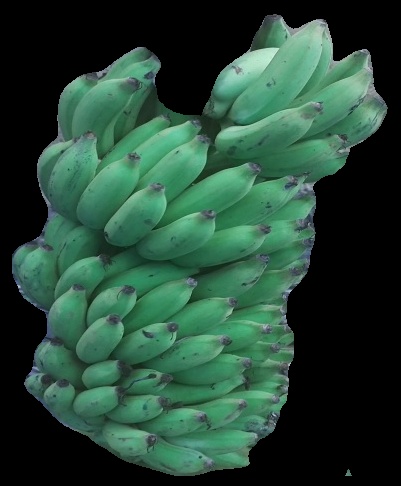
Variety: elakki-bale
Grade: grade2